NN (film)

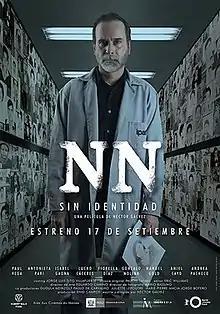
Theatrical release poster

NN (Spanish: NN: Sin identidad) is a 2014 drama film directed by Héctor Gálvez. The film was selected as the Peruvian entry for the Best Foreign Language Film at the 88th Academy Awards but it was not nominated. It is a co-production between Peru, Colombia, Germany and France.